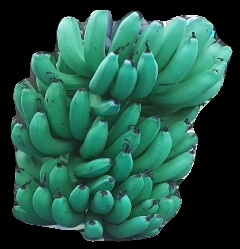
Variety: pachbale
Grade: grade3